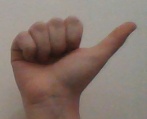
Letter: dhad